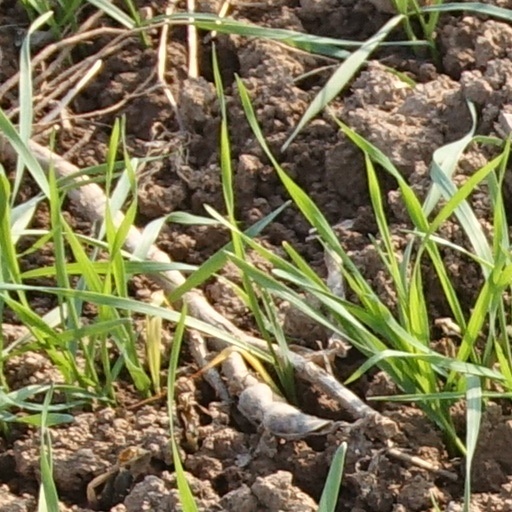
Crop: wheat